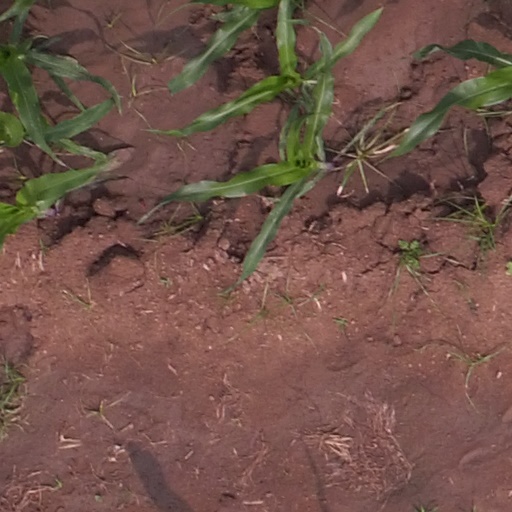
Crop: maize; corn